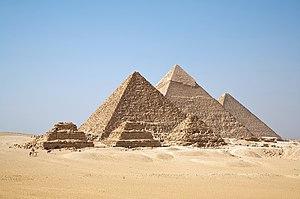
Les Pyramides de Gizeh (Egypte). Català: Les Piràmides de Giza, a Egipte. Polski: Wszystkie Piramidy w Gizie w jednym ujęciu.